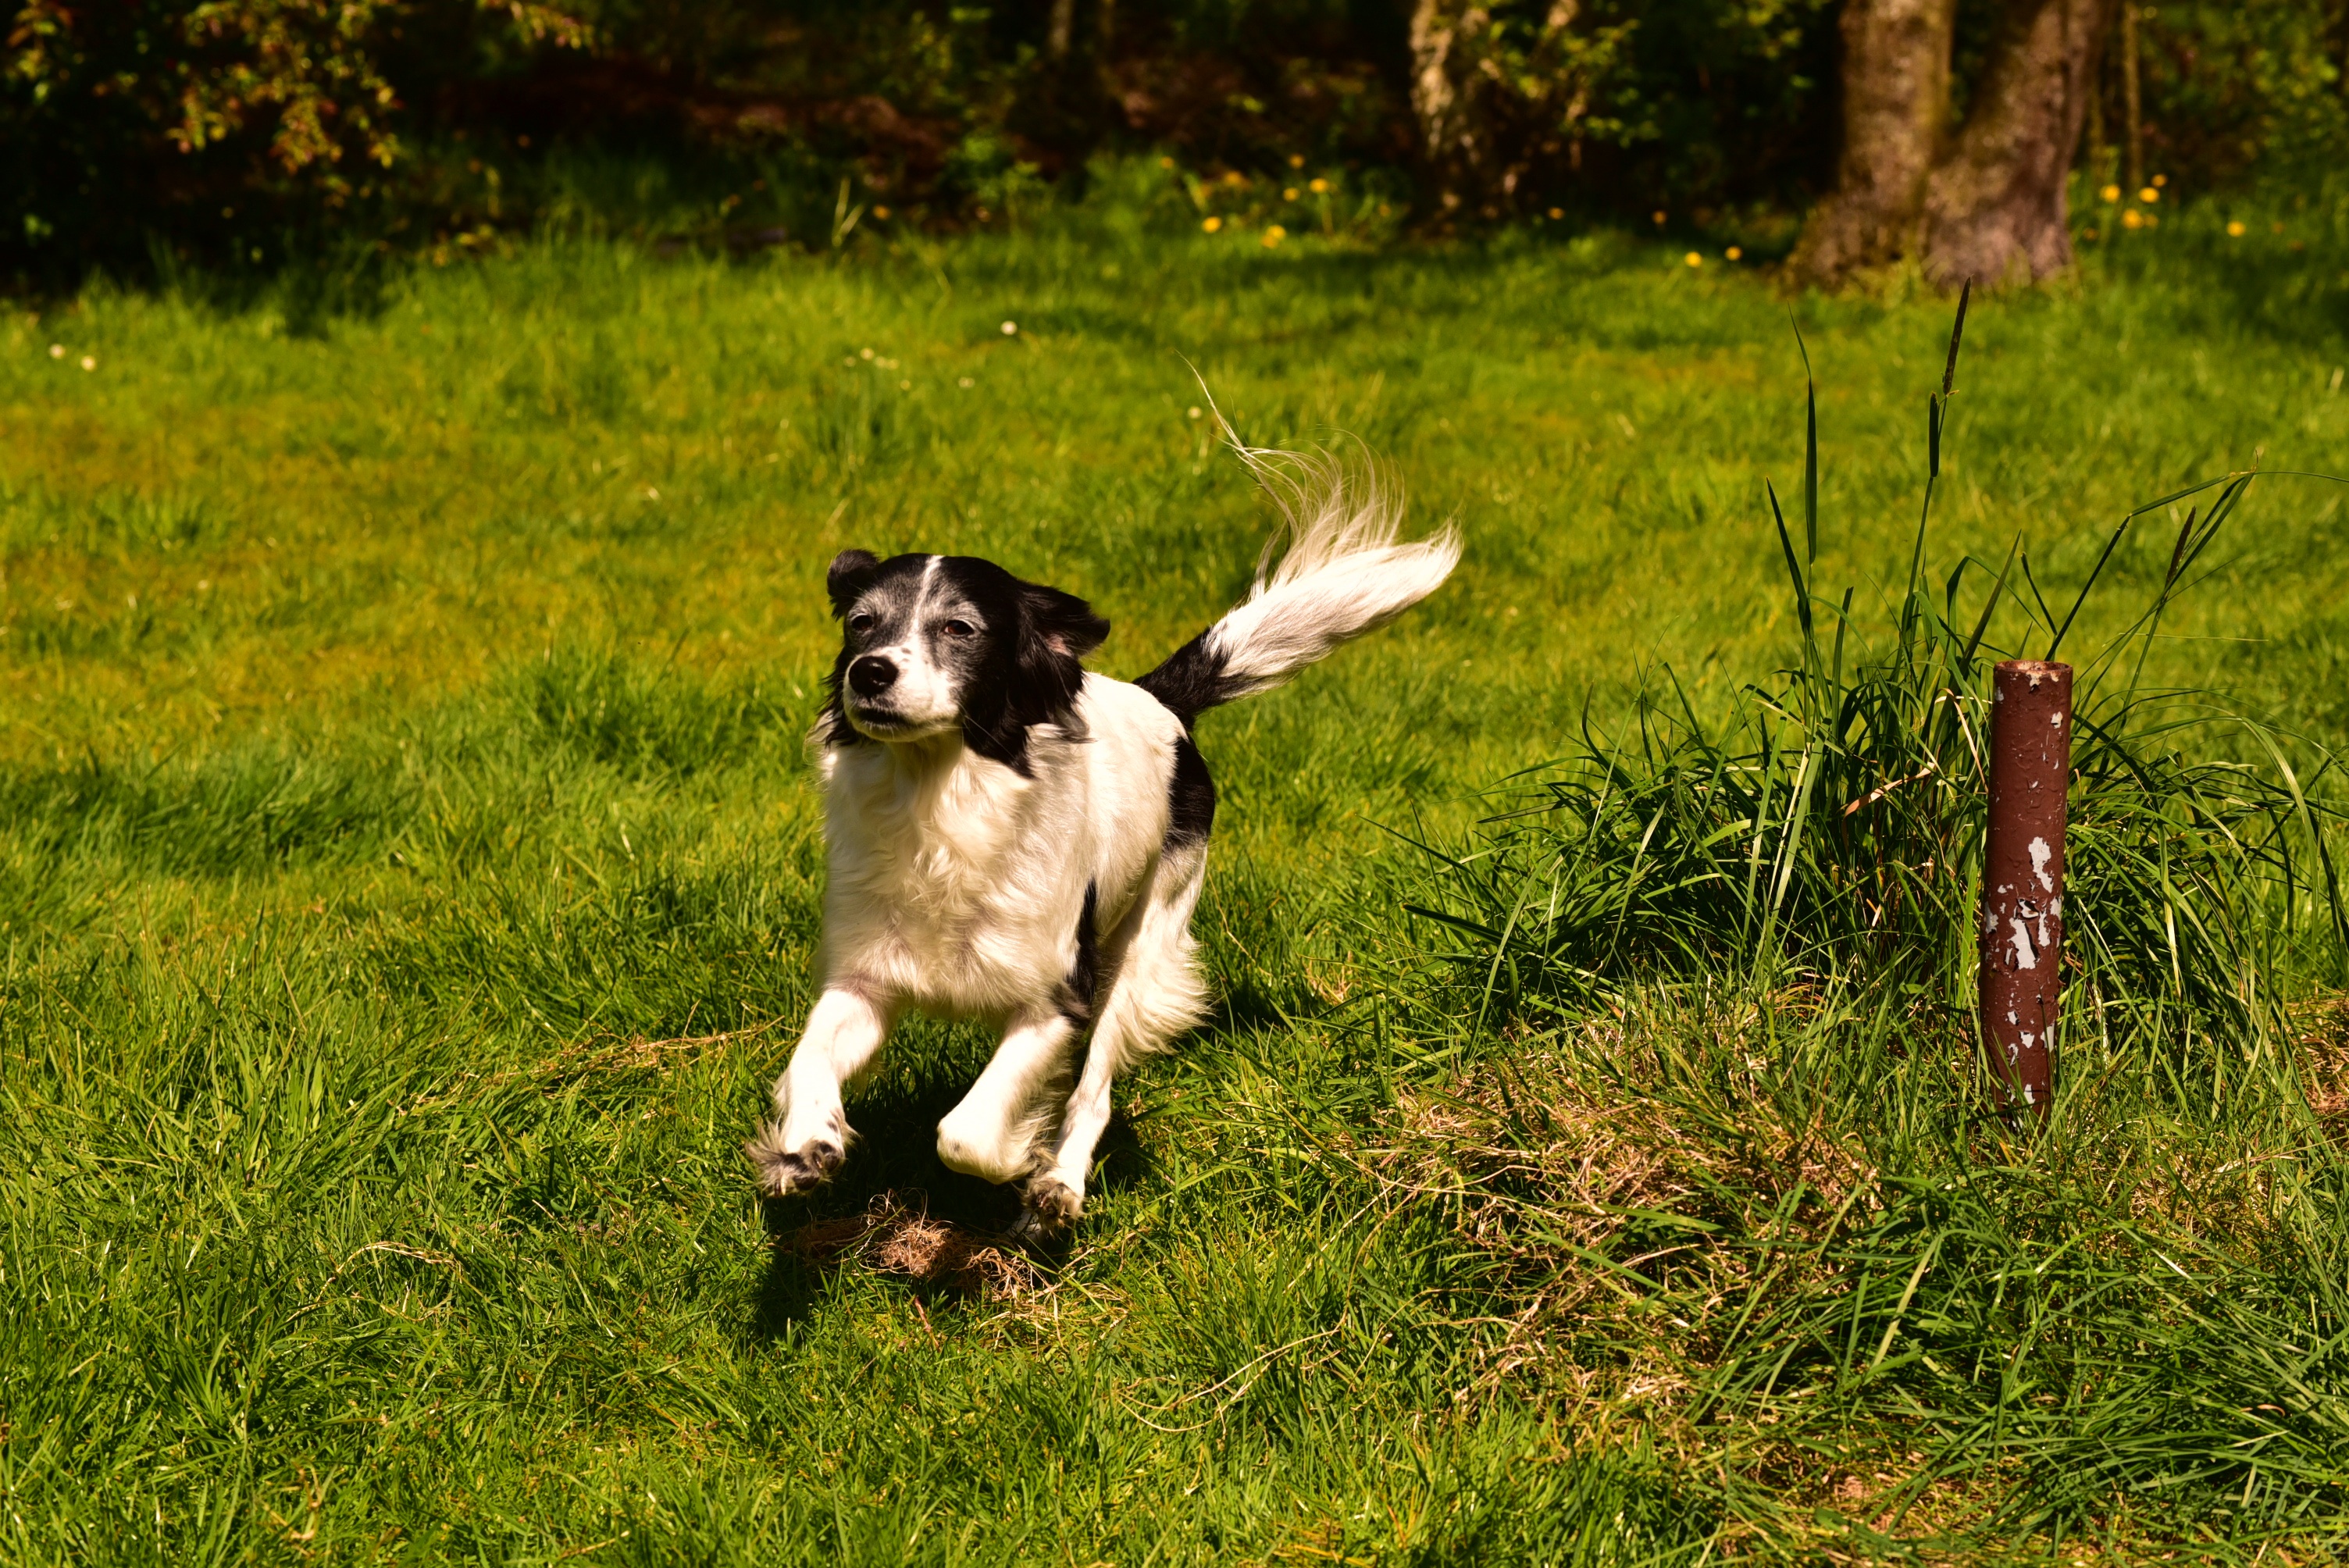
grass, black and white, meadow, run, puppy, dog, animal, wildlife, pet, mammal, playful, fun, hybrid, awakened, romp, small dog, german longhaired pointer, playing dog, dog like mammal